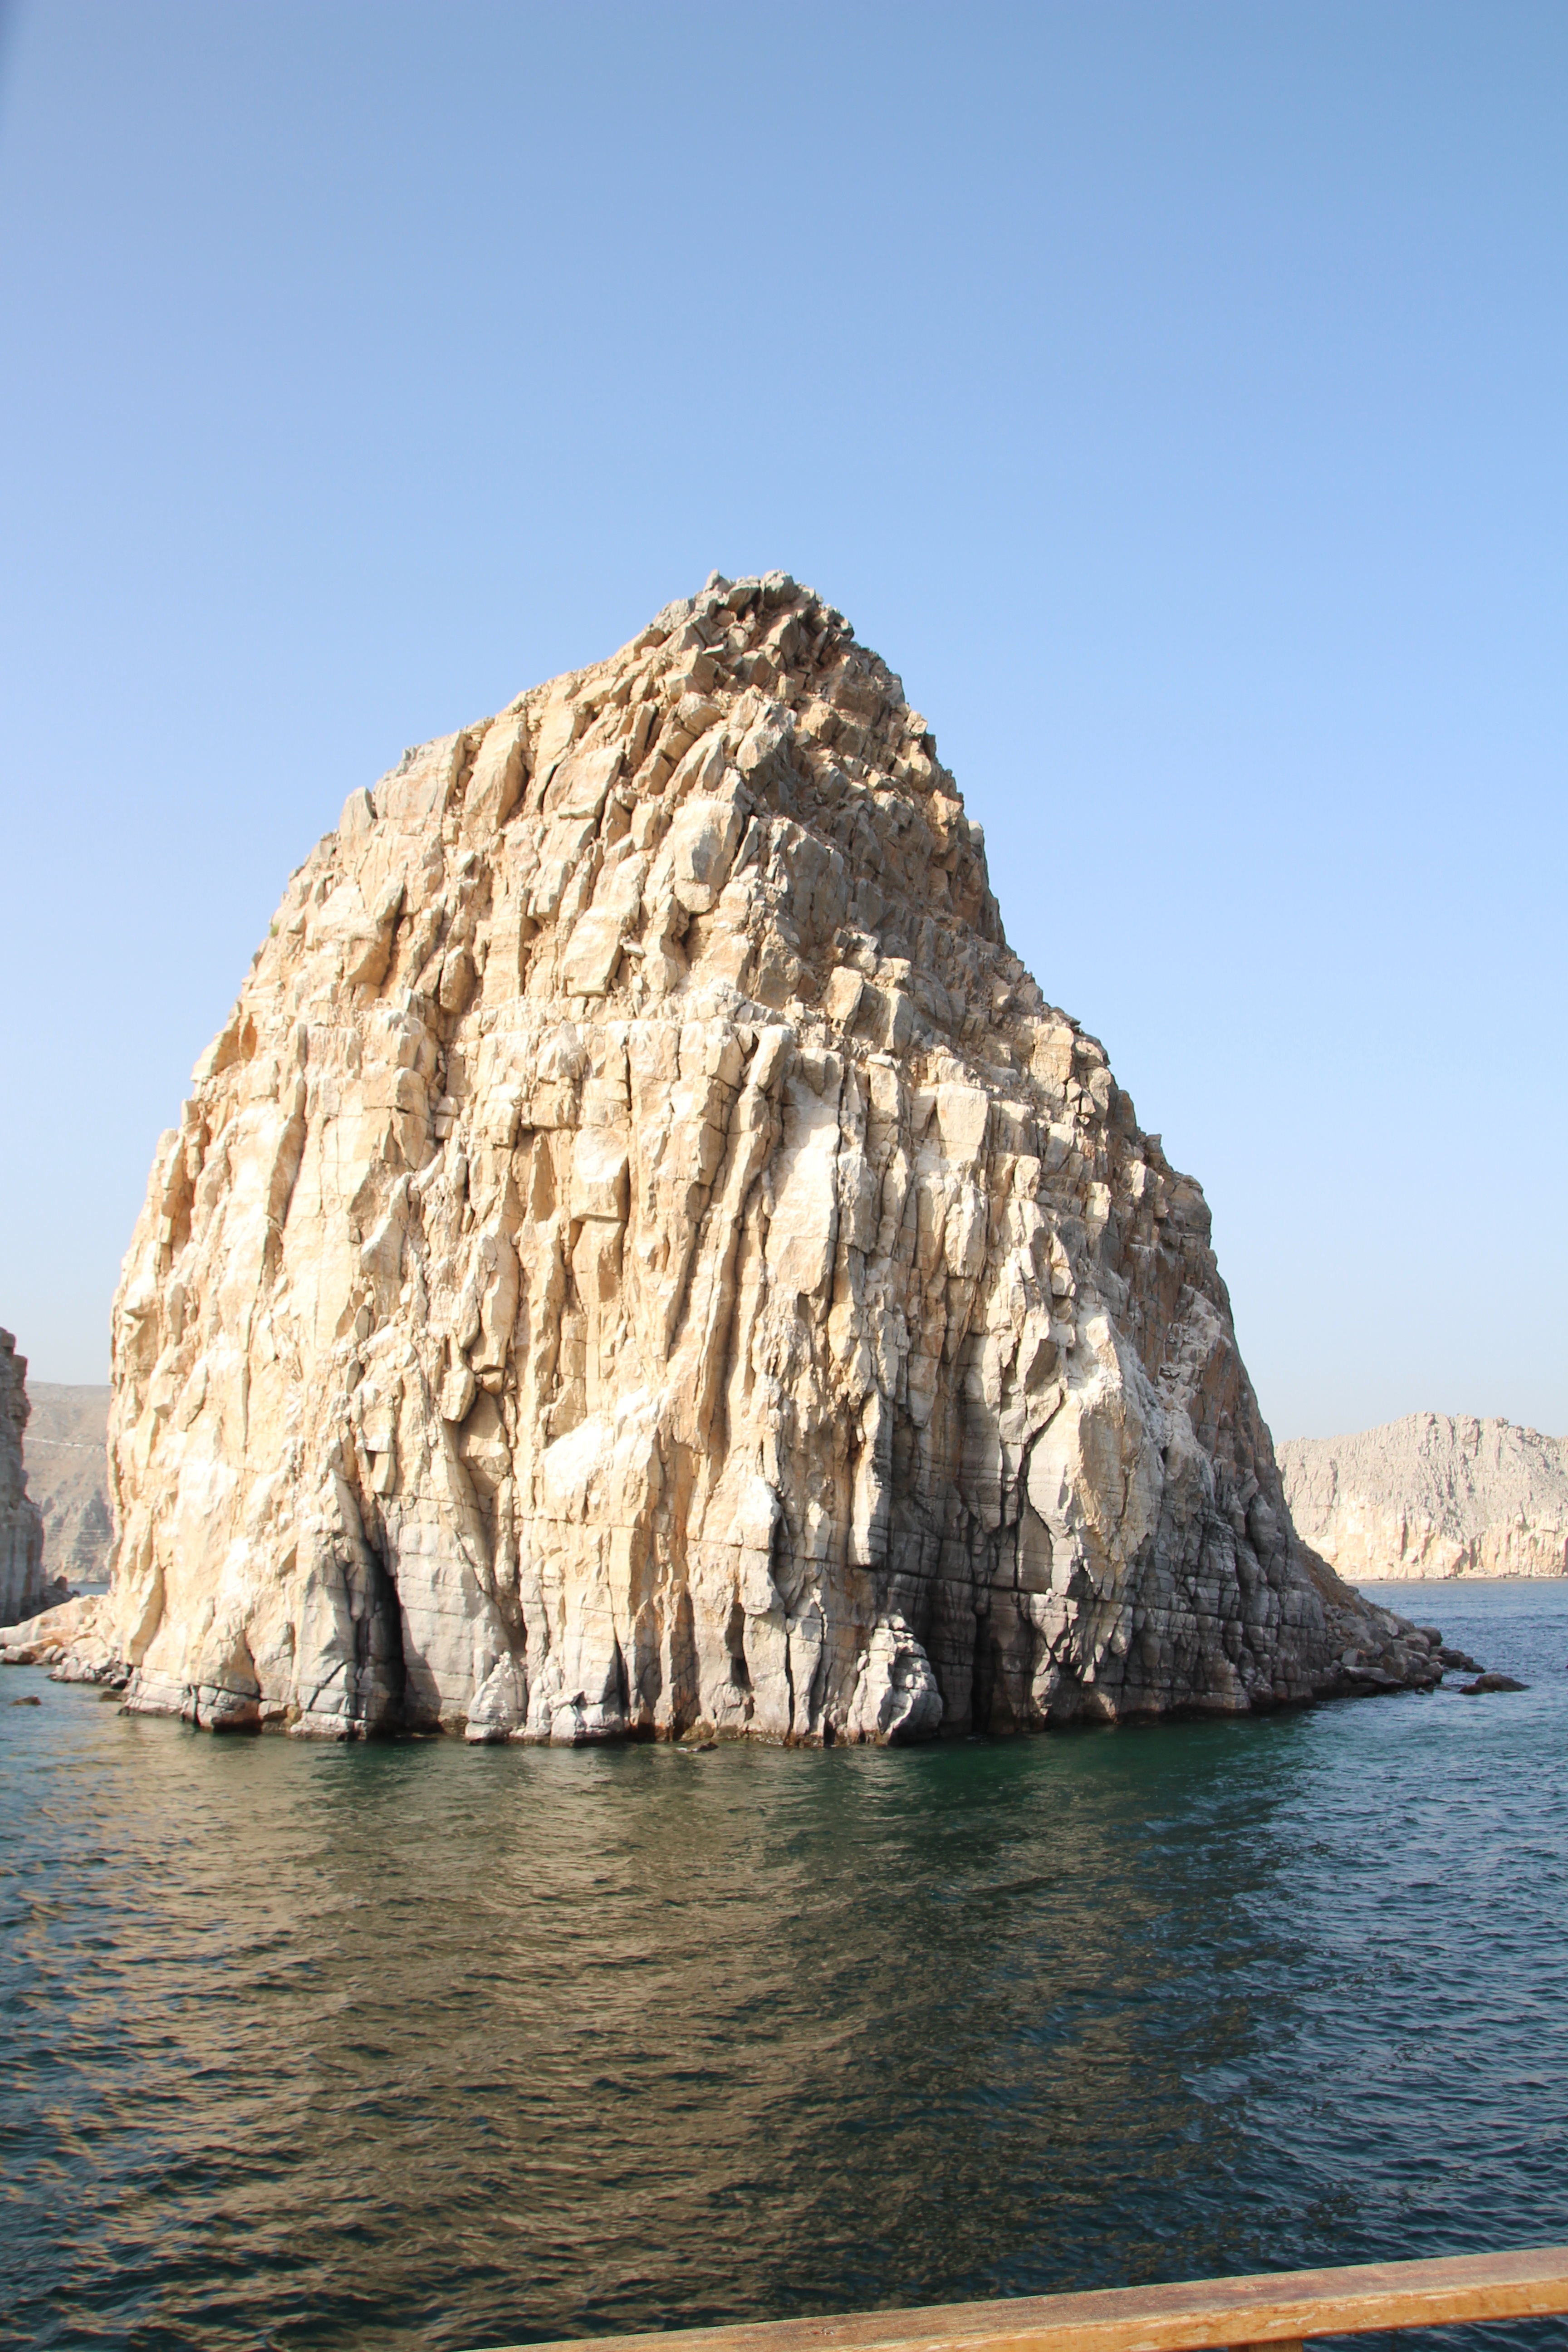
beach, sea, coast, nature, sand, rock, ocean, sun, shore, view, formation, cliff, bay, stack, lonely, tourism, terrain, material, geology, hot, oman, cape, islet, landform